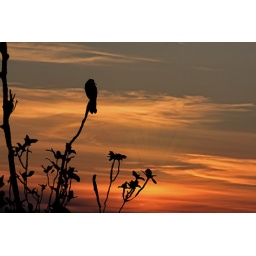
The sun is setting, and this bird is sitting there in a tree watching. Or, so it seems.